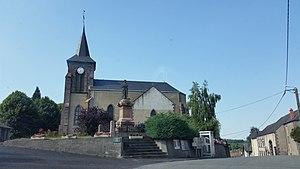
Photographie de l'église du village avec en premier plan un monument aux morts.
Saint-Angel est une commune française située dans le département du Puy-de-Dôme, en région Auvergne-Rhône-Alpes.